John McDougall (phthisiologist)

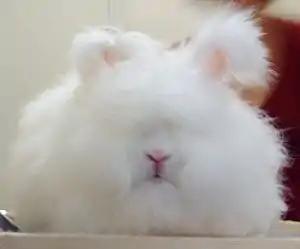
A white English Angora rabbit

He married twice. In 1920 he married Sarah Purdy Shepherd. In 1954 he married Marietta Tsitsecles from Greece.